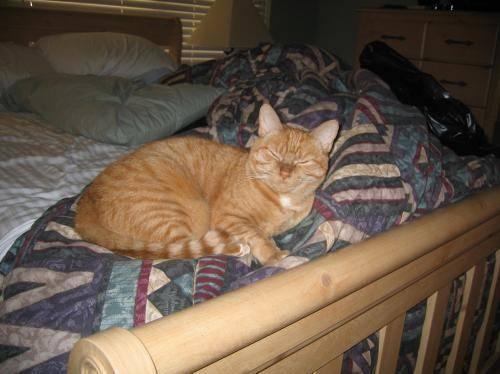
cat